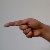
The image shows a hand gesture representing the letter 'G' in Indian Sign Language.